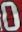
Number: 0